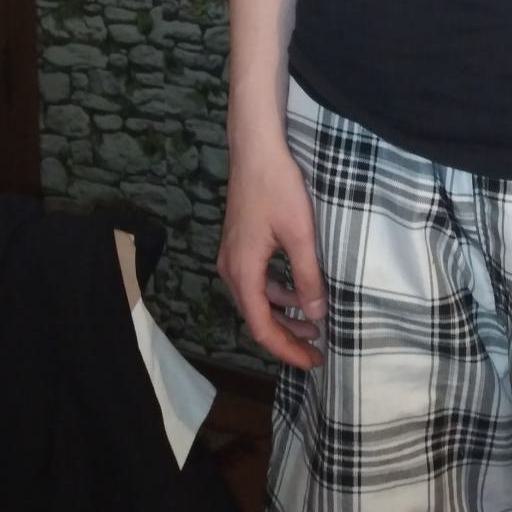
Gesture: no_gesture